Four Rooms

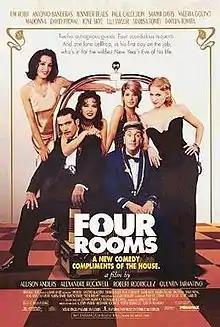
Theatrical release poster

farce black comedy film co-written and co-directed by Allison Anders, Alexandre Rockwell, Robert Rodriguez, and Quentin Tarantino. The story is set in the fictional Hotel Mon Signor in Los Angeles on New Year's Eve. Tim Roth plays Ted, the bellhop and main character in the frame story, whose first night on the job consists of four very different encounters with various hotel guests.